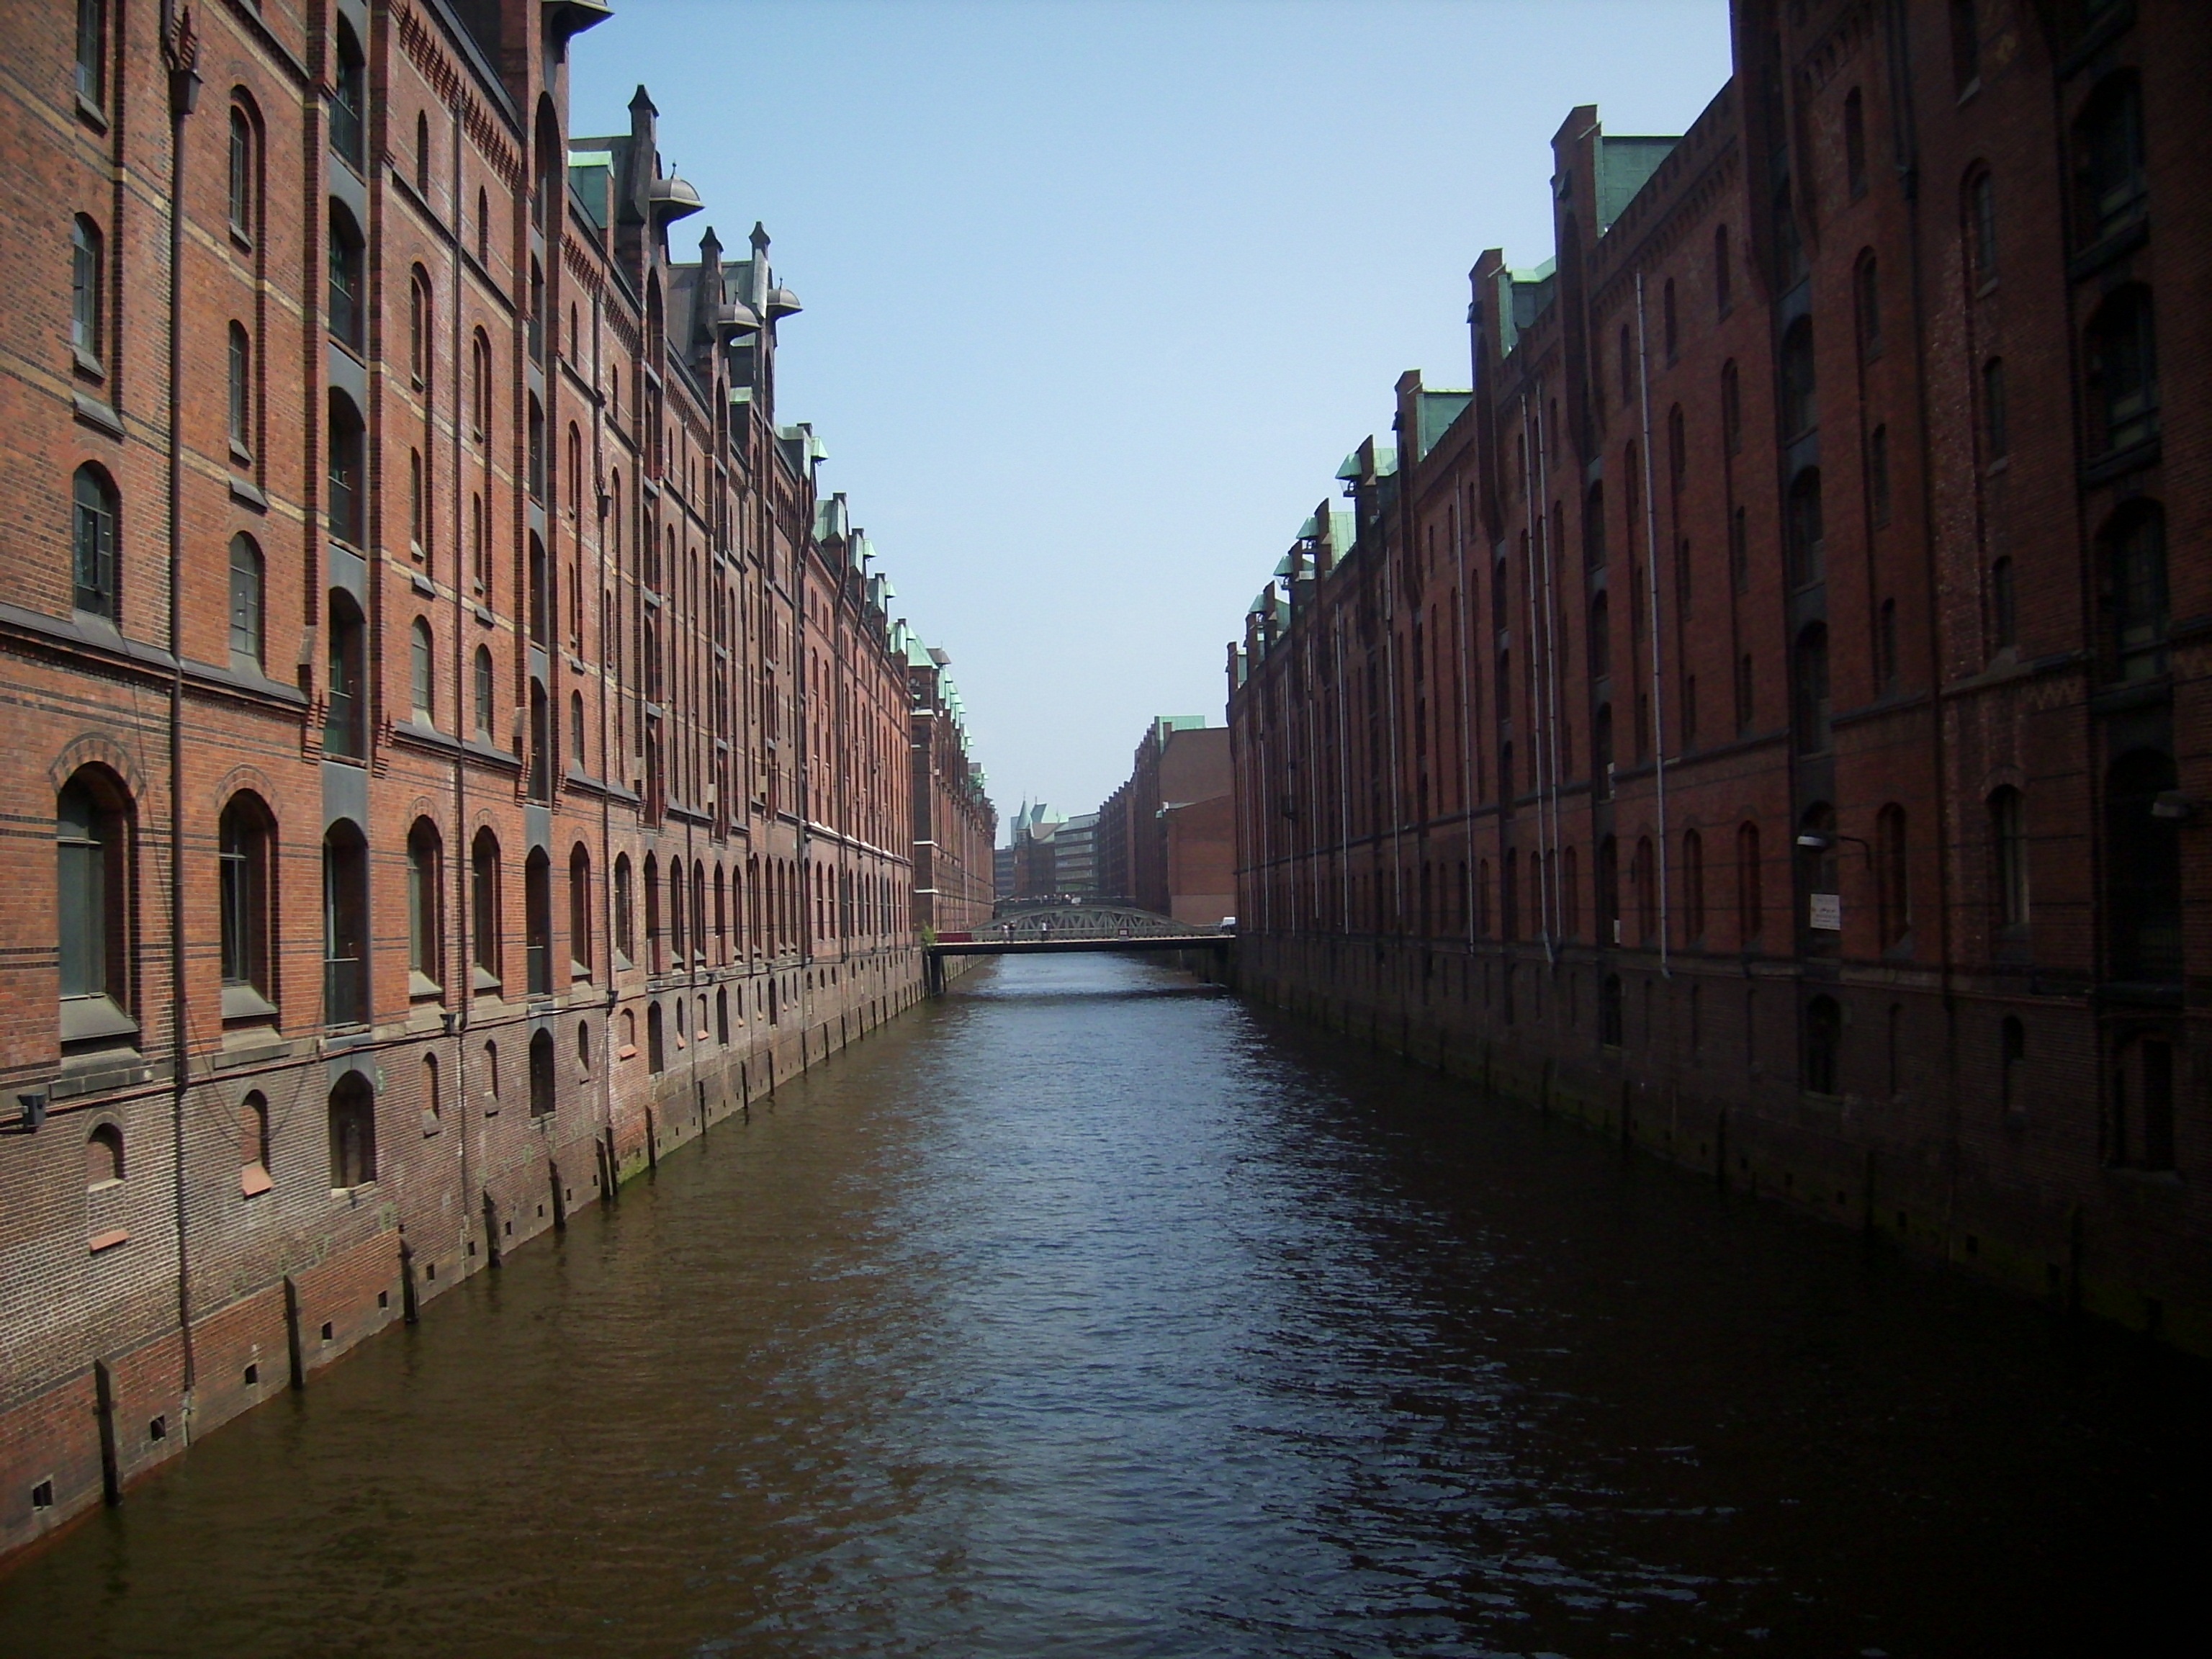
water, architecture, bridge, town, building, river, canal, reflection, vehicle, brick, waterway, body of water, warehouse, homes, channel, hamburg, waterways, landform, speicherstadt, warehouses, old speicherstadt, kontorhaus, geographical feature